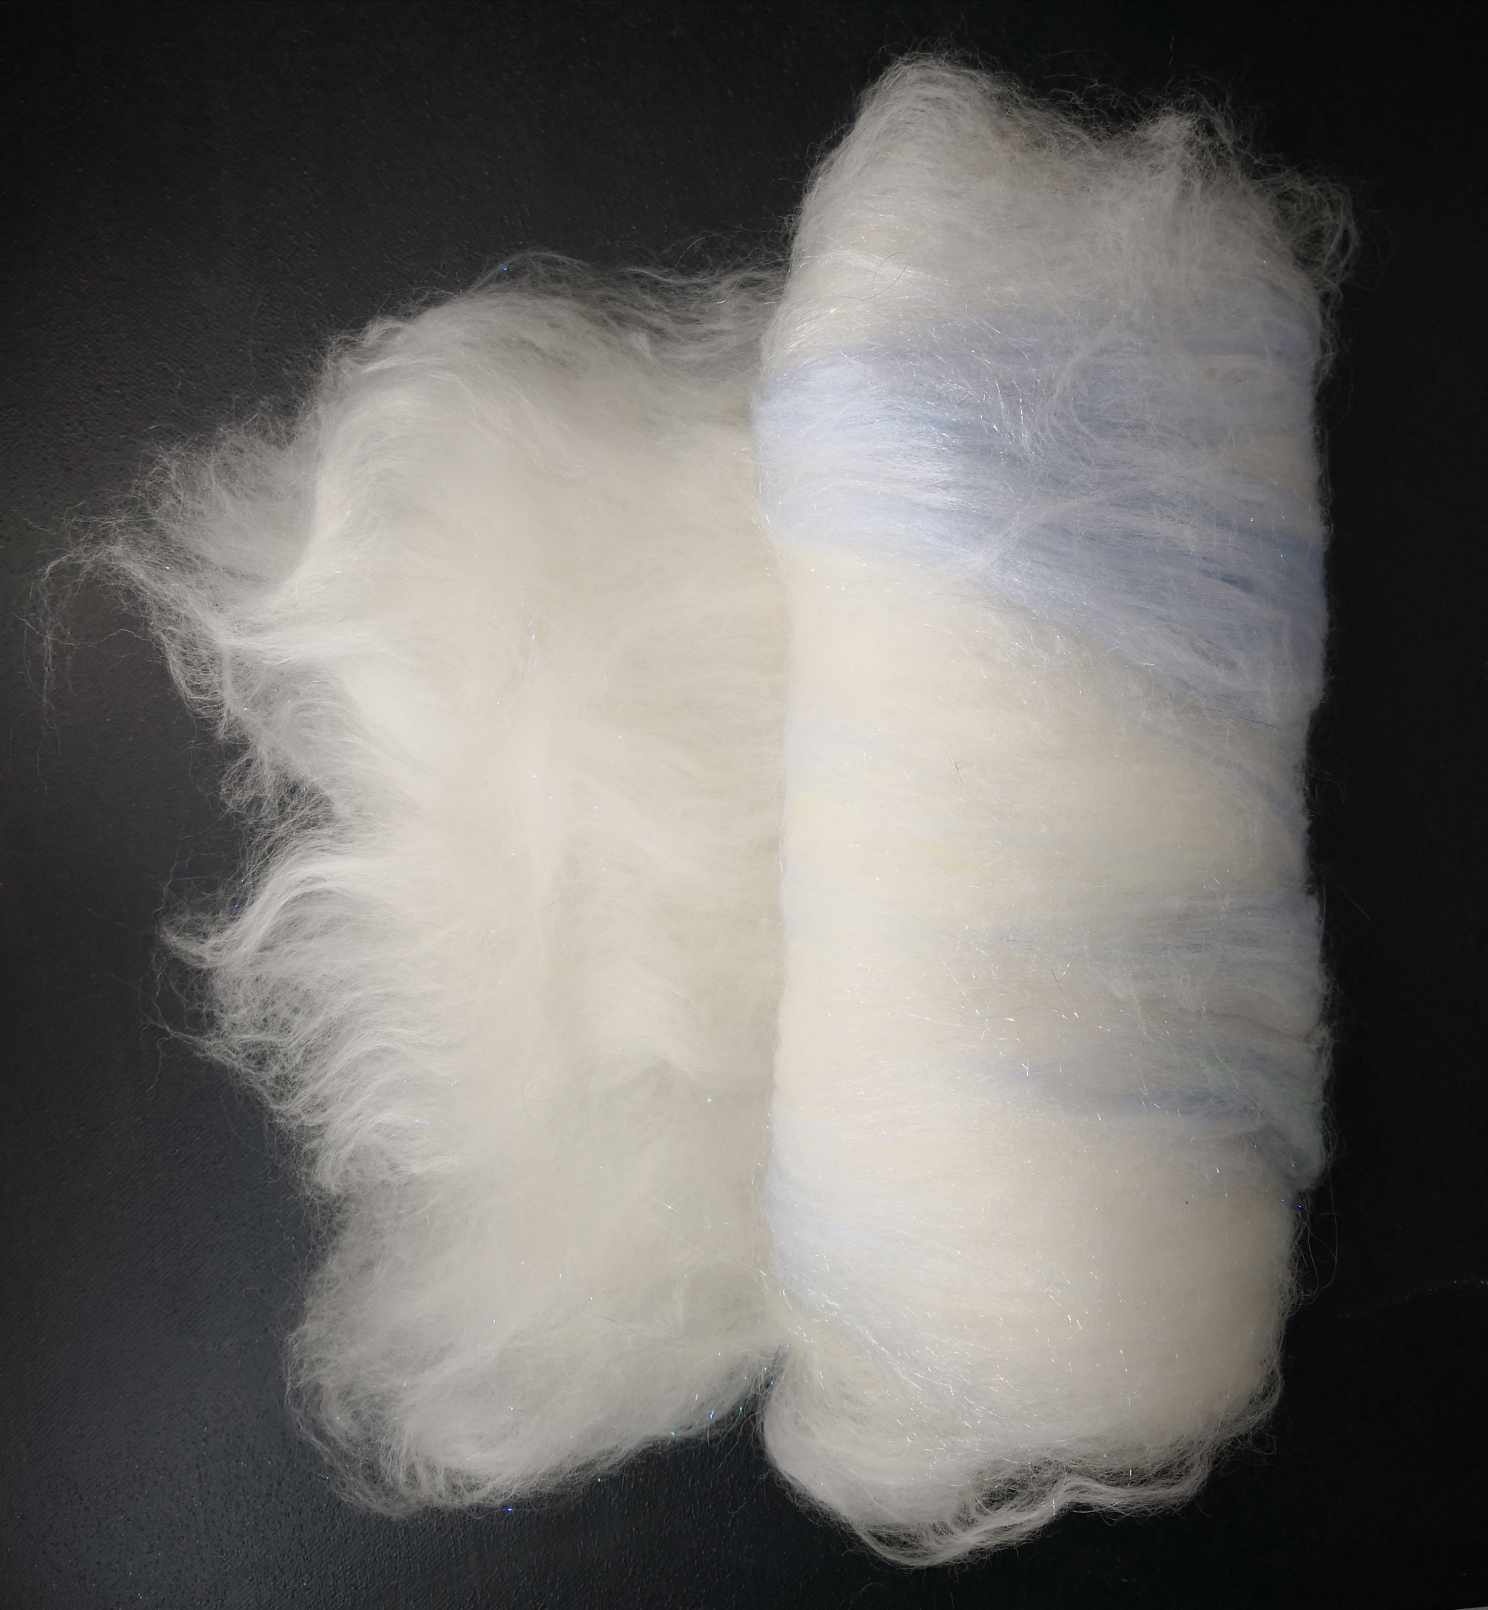
Sparkly Snow - ArtBatt of the Month Januari 2025
Batt of the Month Januari 2025 This colour way can only be ordered when it's winter. The Art Batt is made out of Merino, Falkland, Firestar and Angelina to resemble the pastel colored sparkles in the snow. The sparkles will keep on amazing you when this Art Batt is spun up. Let's spin this up! Hand carded Art Batt No toxic chemicals were used Totally sustainable and Animal Friendly Mulesing free Fair Price for Farmers Less than 4% Angelina Fibers And 5% viscose made of Bamboo ******************* **will be carded to order!! So only fresh Art Batts! Order in Januari, Februari or March!!** **NOTE: Snow is always is different! And just like in nature: All Art Batts are a bit different than the picture. There are so many influences on the process we can't and don't want to control. If you are not sure about the results, ask us for an update before we ship. We will send you a photograph** *** NEW Now available in Small (25 grams), Giant (100 grams) *** First edition: ArtBatt of the Month Januari 2025
Brand: Fairy TAIL Fibers
Category: Arts & Entertainment > Hobbies & Creative Arts > Arts & Crafts > Art & Crafting Materials > Crafting Fibers > Unspun Fiber > Batt Fiber